Theatre of Scotland

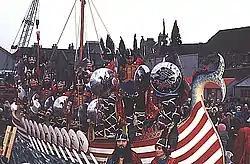
The reinvention of Up Helly Aa in the 1870s created a popular piece of folk theatre. This picture is from 1973.

In Scotland, performances were largely limited to performances by visiting actors, who faced hostility from the Kirk. In November 1727, Edinburgh Town Council denounced stage plays. The Court of Session reversed the magistrates' pleas, but Rev Robert Wodrow complained of plays as "seminaries of idleness, looseness and sin." A pamphlet of the time described actors as, "the most profligate wretches and vilest vermin that hell ever vomited out... the filth and garbage of the earth, the scum and stain of human nature, the excrement and refuse of all mankind." In 1729, the Scots Company of Comedians, formed for dramatic entertainments, was forced to close. The Edinburgh Company of Players were able to perform in Dundee, Montrose, Aberdeen and regular performances at the Taylor's Hall in Edinburgh under the protection of a Royal Patent. In 1727, Allan Ramsay wrote his "Some Hints in Defence of Dramatic Entertainment". Ramsay was instrumental in establishing them in a small theatre in Carruber's Close in Edinburgh, but the passing of the 1737 Licensing Act made their activities illegal and the theatre soon closed. In 1739, the Presbytery of Edinburgh closed a production of "Macbeth". In 1747, Ramsay and his supporters opened a new theatre in what is now Old Playhouse Close in the burgh of the Canongate, beyond the influence of Edinburgh's Presbytery. In 1752, Glasgow's first theatre was burnt down, shortly after George Whitfield complained it was the "Devil's Home". Dundee and Perth seemed more tolerant. Dundee formed a Company of Players in 1734, but in 1784, the Dundee Town Council prevented a company from Edinburgh from entering. Perth did not seem to suffer these censorships, but it was 1780 before theatre was properly produced there. Aberdeen's theatres were closed in 1745 and 1751 by clergy as well. A new theatre was opened on Edinburgh's Canongate in 1747 and operated without a licence into the 1760s.